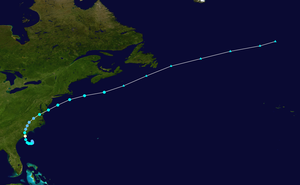
Gaston est le 7ᵉ cyclone de la Saison cyclonique 2004 et le 4ᵉ ouragan durant quelques heures. Il a ensuite traversé les Carolines et la Virginie avant de quitter vers le nord-est comme dépression des latitudes moyennes. La tempête a tué neuf personnes, huit d'entre elles directement, et a causé pour 130 millions $US (2004) de dommages. Gaston a produit des pluies torrentielles qui ont inondé Richmond, Virginie. Bien qu'à l'origine désigné seulement comme une tempête tropicale, Gaston fut reclassé comme un ouragan lors d'une analyse subséquente qu'une observation de vents maximums soutenus de 121 km/h fut découverte.
La saison cyclonique 2004 dans l'océan Atlantique nord commence officiellement le 1ᵉʳ juin 2004 et se finit le 30 novembre 2004. Ces dates conventionnelles délimitent la période durant laquelle il est le plus probable qu'un cyclone tropicale se forme. Dans les faits, elle débuta tardivement avec l'Alex qui se forma le 31 juillet. Elle se termina également tardivement en raison de la formation d'Otto le dernier jour de la période « officielle » et qui se prolongea durant quelques jours au début du mois de décembre. La saison fut particulièrement active. l'une des raisons est le passage de l'AMO en phase positive depuis 1995 qui réchauffe l'Océan Atlantique nord. Cet effet a peut-être été accentué dans une certaine mesure par le récent réchauffement climatique. Des anomalies de pression sur l'Est de l'Atlantique ont forcé les ouragans à avoir une trajectoire très à l'Ouest. Ainsi, il existe un vide où seules Nicole et